Chiffon pie

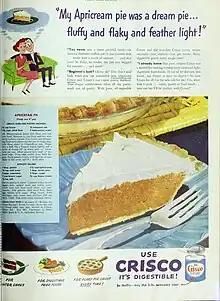
Lemon chiffon pie, gained popularity from housewives of America, featured in the "Ladies' Home Journal"

A chiffon pie is a type of pie that consists of a special type of airy filling in a crust. The filling is typically produced by folding meringue into a mixture resembling fruit curd (most commonly lemon) that has been thickened with unflavored gelatin to provide a light, airy texture; it is thus distinguished from a cream pie or mousse pie, which achieve lightness by folding in whipped cream rather than meringue. This filling is then put into a pre-baked pie shell of variable composition and chilled. This same technique can also be used with canned pumpkin to produce pumpkin chiffon pie.